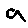
Label: 9